Mercedes Guillén Vicente

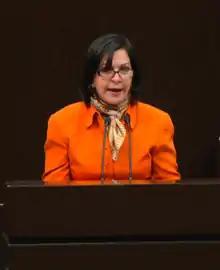

Mercedes del Carmen Guillén Vicente (born 5 June 1954) is a Mexican politician from the Institutional Revolutionary Party (PRI).